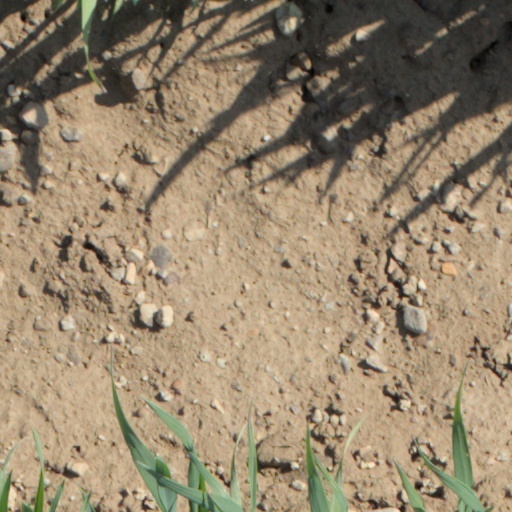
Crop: wheat